Gülsüm Kav

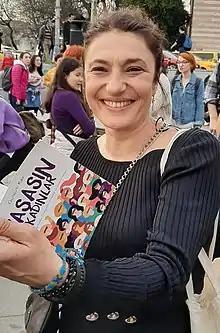
Gülsüm Kav in March 2020

Gülsüm Kav (born 1971) is a Turkish feminist activist, writer and doctor. She is one of the founders of the organisation We Will Stop Femicide Platform, who raise awareness of gender-based violence in Turkey and campaign on behalf of the families of victims of femicide.